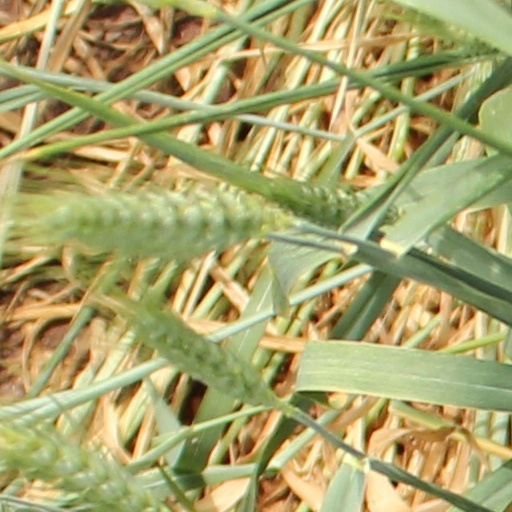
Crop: wheat